Mormon cricket

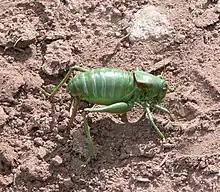
"Anabrus simplex" green form of female, ovipositing in soil.

The Mormon cricket (Anabrus simplex) is a large insect native to western North America in rangelands dominated by sagebrush and forbs. "Anabrus" is a genus in the shield-backed katydid subfamily in the Tettigoniidae family, commonly called katydids, bush crickets, and previously "long-horned grasshoppers." Its common name, "Mormon cricket," is a misnomer: true crickets are of the family Gryllidae.